Expansion of Major League Soccer

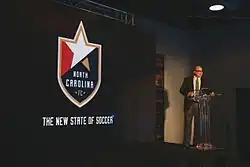

On November 29, 2016, Don Garber visited with Cincinnati's mayor John Cranley, officials from FC Cincinnati of the USL, and civic and business leaders of the city to talk about a possible expansion. FC Cincinnati, in its first season in the USL in 2016, broke the USL's single-season attendance record, averaging 17,296 fans per game at Nippert Stadium. They also set the league's single-game playoff record for attendance with 30,187 spectators on October 2, 2016. On the heels of those attendance numbers, Cincinnati entered the expansion conversation. On June 12, 2017, FC Cincinnati revealed designs for a soccer-specific stadium to be built in conjunction with an MLS bid. FC Cincinnati was awarded an expansion on May 29, 2018, to start play in MLS in 2019 for the expansion fee of $150 million.